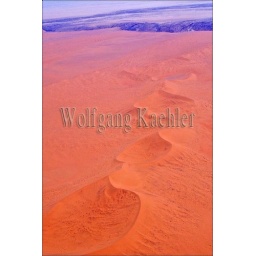
Namibia, near kuiseb canyon, red sand dunes